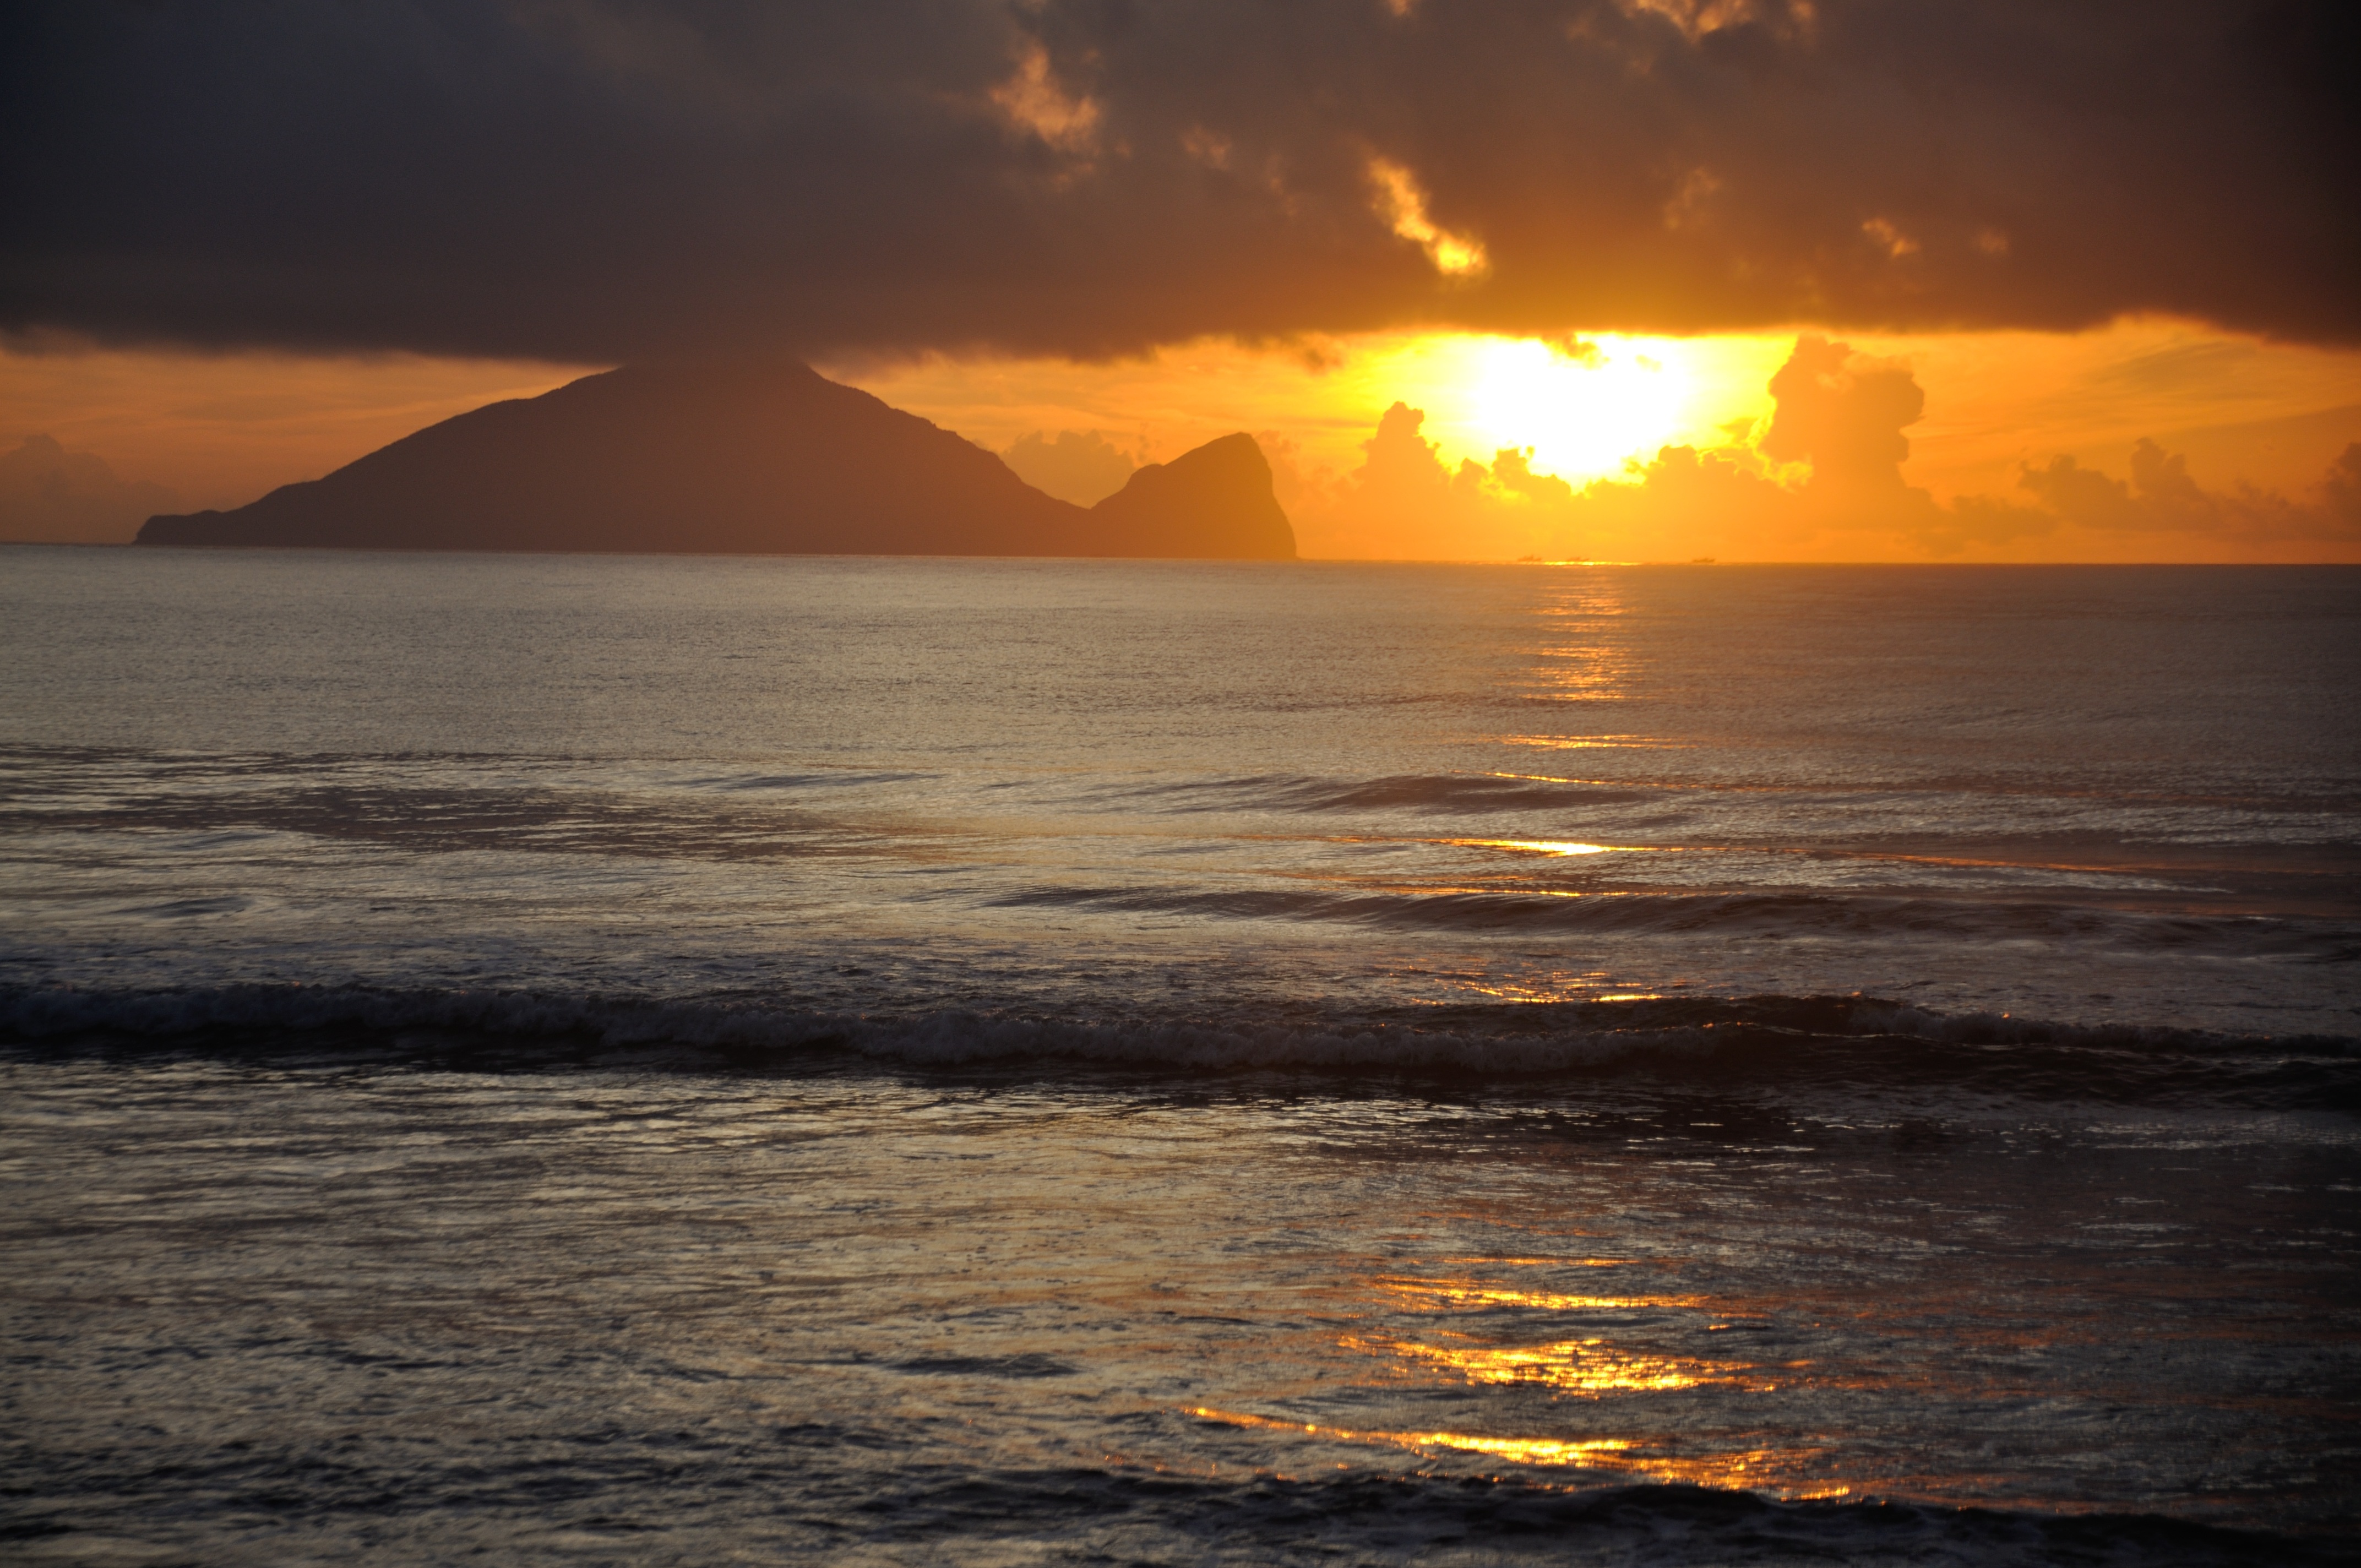
beach, sea, coast, sand, ocean, horizon, sun, sunrise, sunset, sunlight, morning, shore, wave, dawn, dusk, evening, reflection, afterglow, ilan, wind wave, wushi harbor